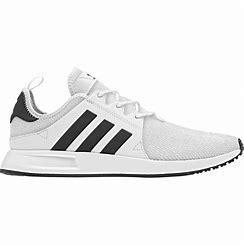
Brand: Adidas
Model: _plr